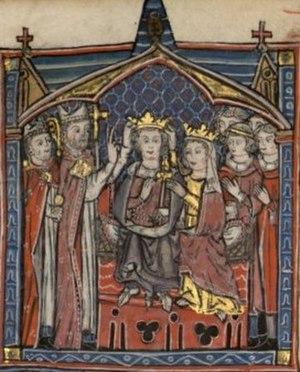
Couronnement de Baudouin III